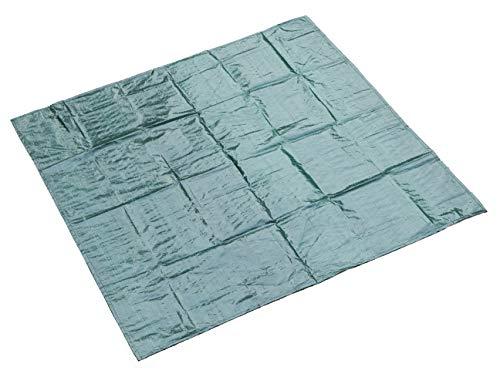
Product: PLAYBERG Wooden Sandbox with Floor Cover
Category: Toys & Games | Sports & Outdoor Play | Sandboxes
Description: Floor cover to keep to prevent sand spilling.
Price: $98.09
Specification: ProductDimensions:40x40x7.8inches|ItemWeight:3.52ounces|ShippingWeight:13.2pounds(Viewshippingratesandpolicies)|ASIN:B07TK3YFZN|Californiaresidents:ClickhereforProposition65warning|Itemmodelnumber:QI003559|Manufacturerrecommendedage:12months-12years